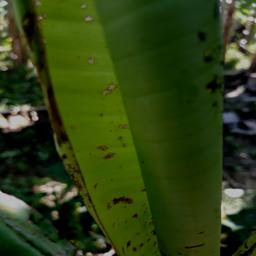
Label: BANANA APHIDS